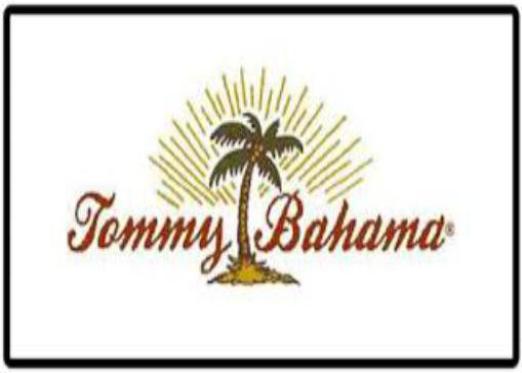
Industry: Clothes